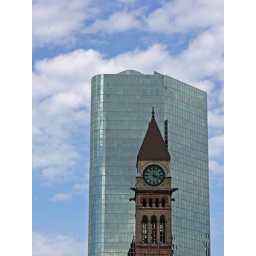
The clock tower of Old City Hall in front of the office tower above the Eaton's Centre in downtown Toronto. IMG_7741